Describe the emotion expressed in this image:  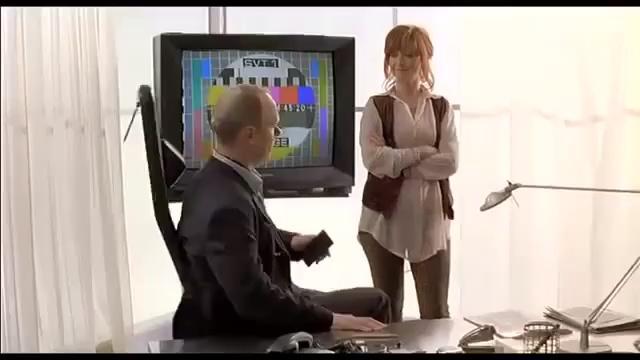
This person displays Suffering, valence and arousal with low intensity.